Contemporary history of Spain

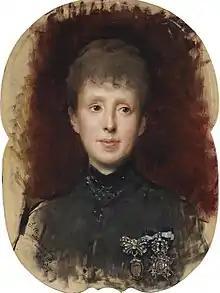
Regent Maria Cristina de Habsburgo-Lorena.

Amadeo I behaved as a liberal monarch, with scrupulous respect for the Constitution and exquisite political neutrality, which nevertheless did not win him the support of any of the social or political groups. The aristocracy and the upper classes, mostly Bourbon, did not support him.